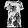
Label: Shirt